JD Fenix

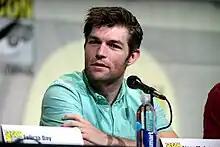
Liam McIntyre voiced JD Fenix for all video game appearances

JD's voice actor, Liam McIntyre, described his character as "very different to his father in the sense that he gets to be the new young kid on the block. He's sort of the millennial of the story." McIntyre noted that JD brings a fresh perspective into the series, noting that "he sees his tough grump of father but he's the young hopeful one", and describe JD's attempts to reconcile with his father as yielding potential for a "wonderful kind of conflict". As JD is born after the war with the Locust Horde and had not gone through any of the hardship his father had experienced, he thinks that he is making the world a better place and that he does not want to emulate his father. McIntyre said the events of "Gears of War 4" is a formative experience for the character as he starts to encounter some of the terrible things his father once saw, and his personality would evolve from these experiences.